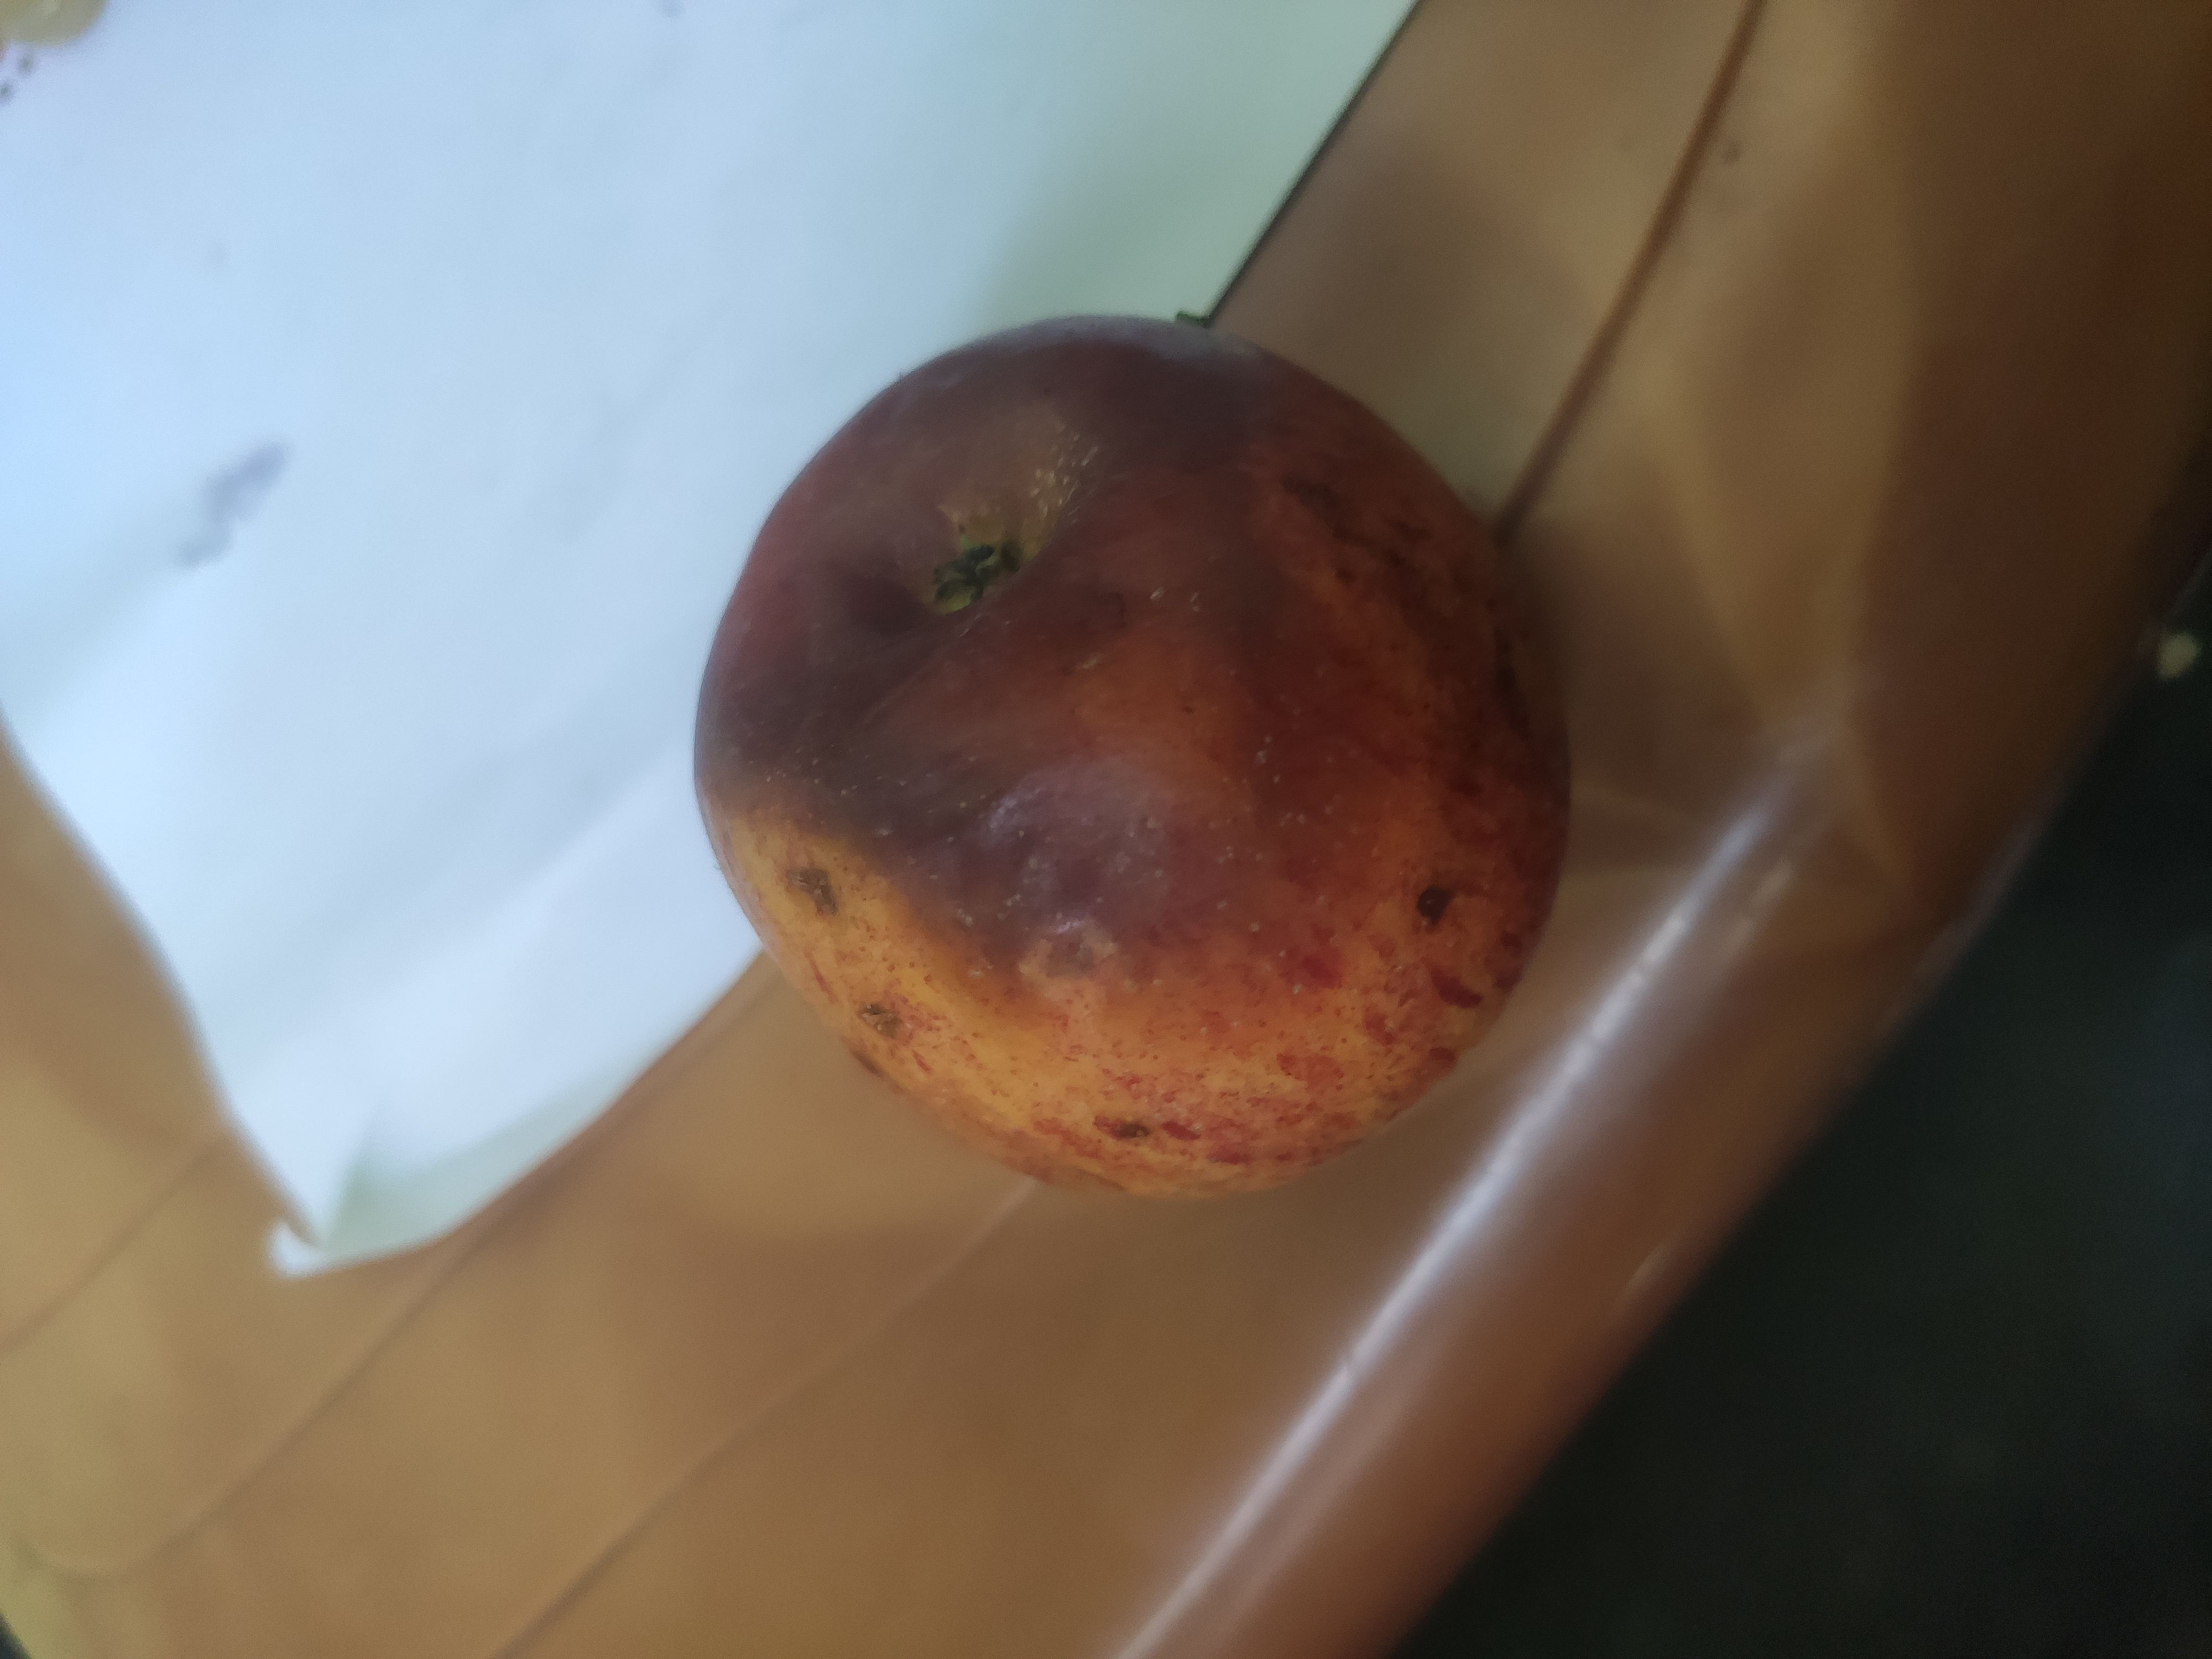
Fruit: apple
Grade: 3rd-grade